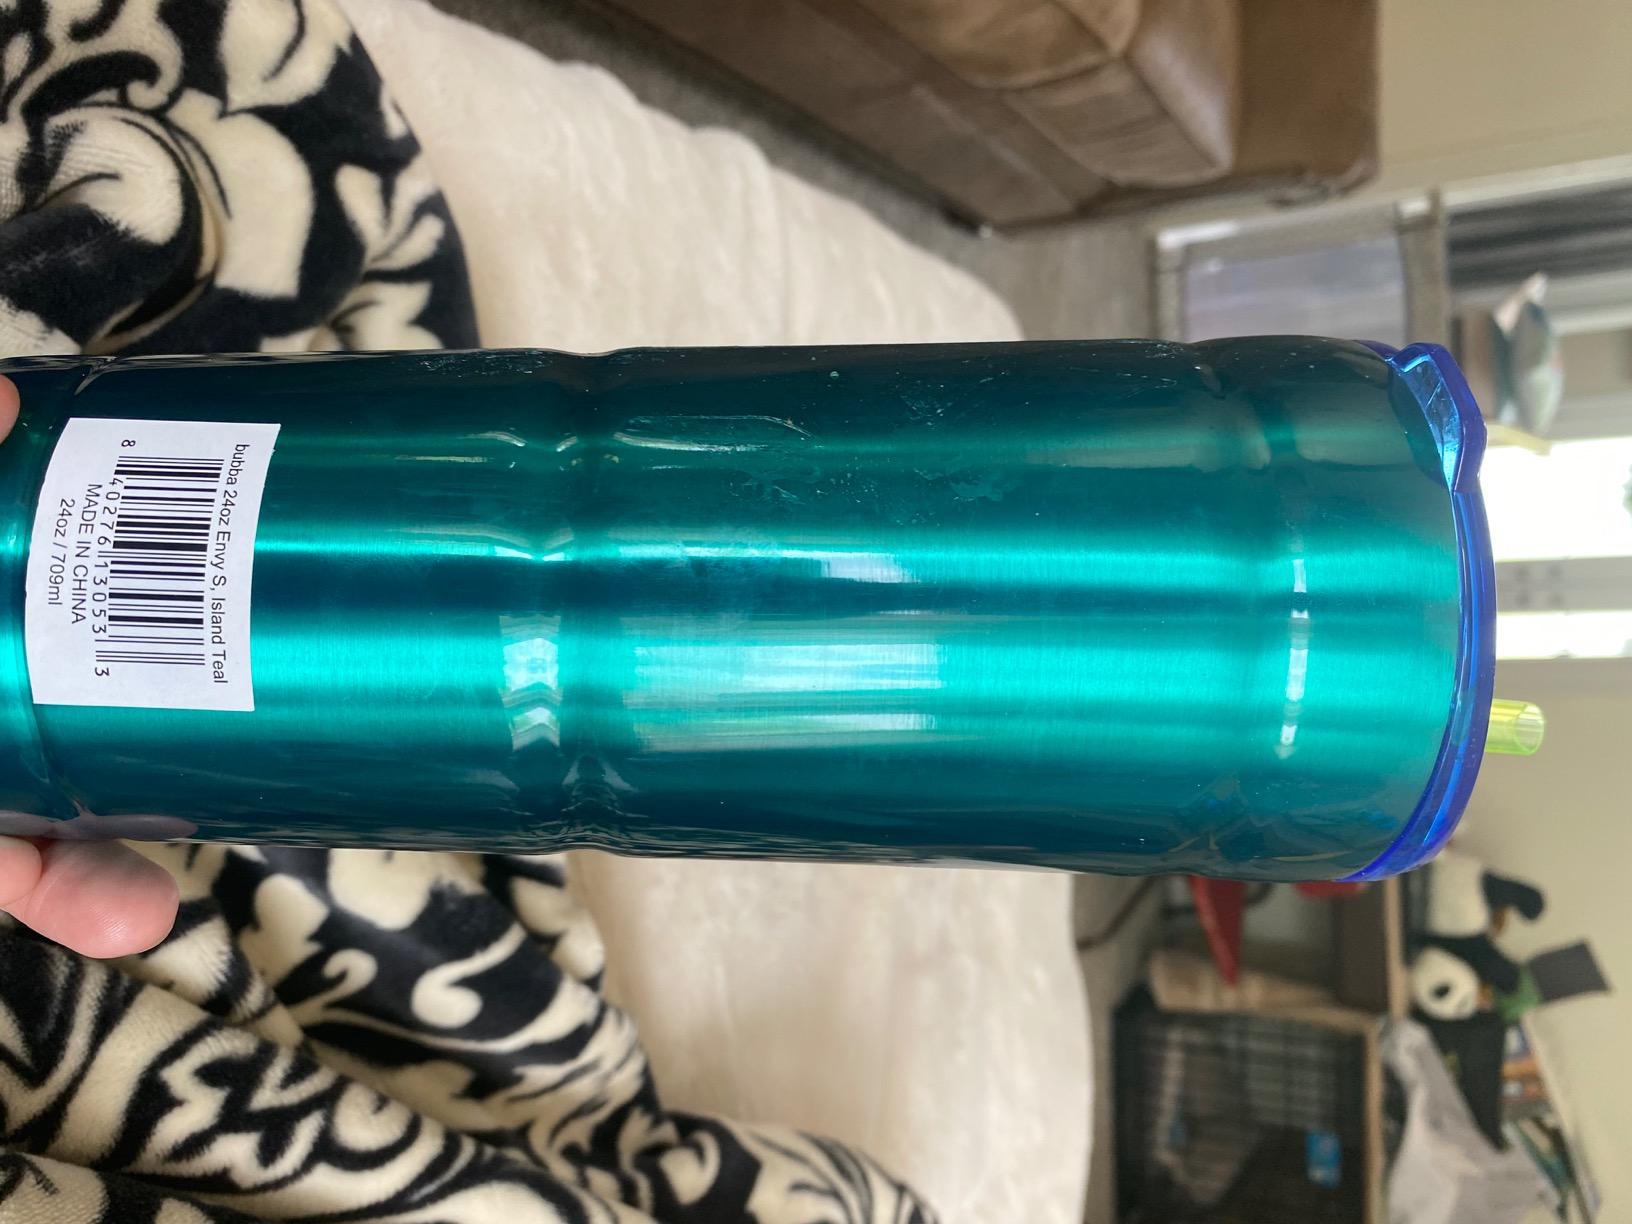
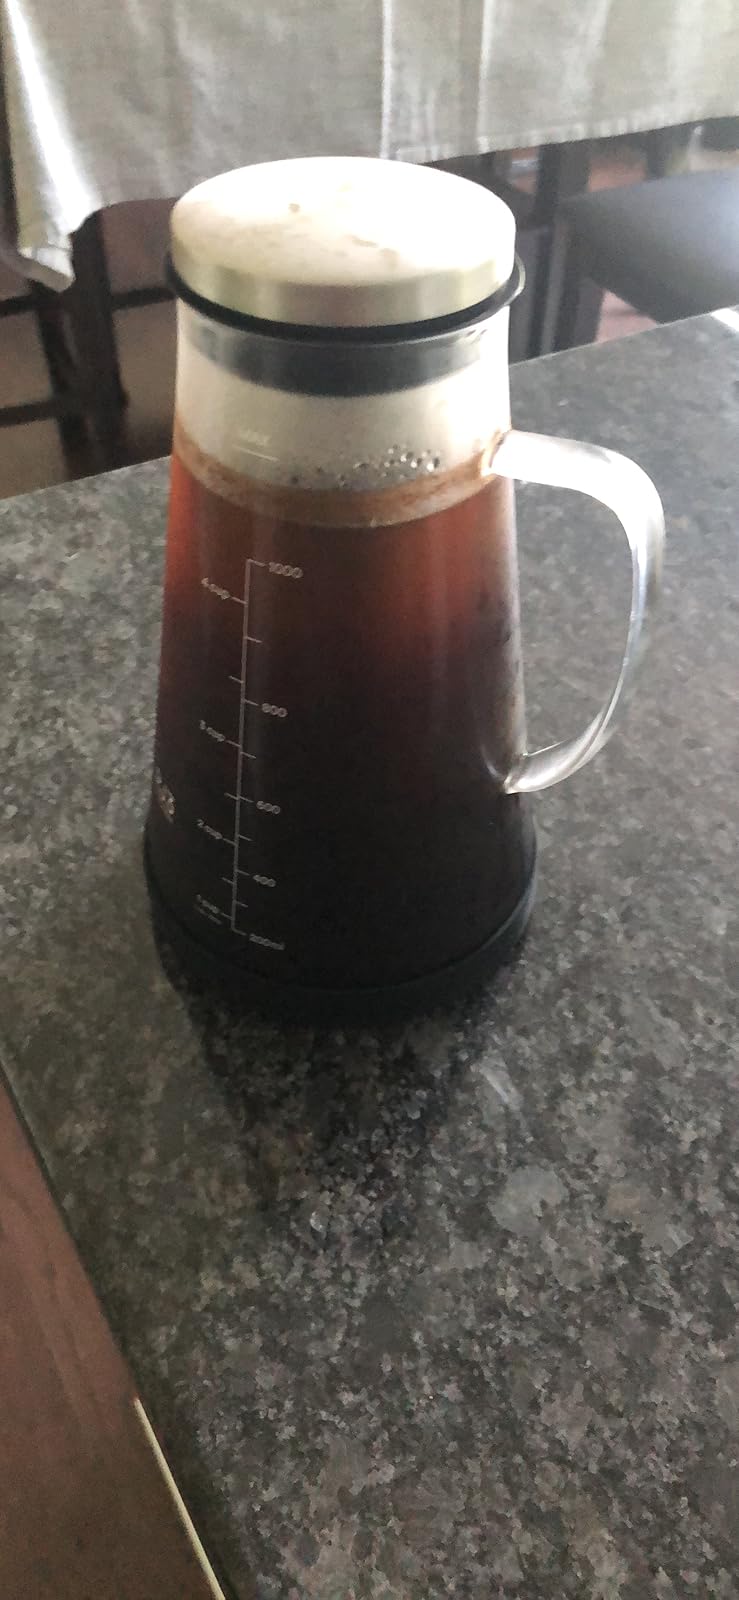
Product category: items_tea
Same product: no